Shinkansen too hard ice cream

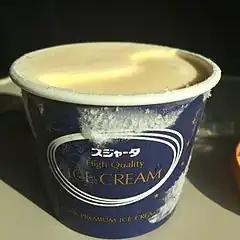
"Sujahta Super Premium Ice Cream" (2014 package), a.k.a. "Shinkansen too hard ice cream"

Sujahta Super Premium Ice Cream, colloquially known as Shinkansen too hard ice cream, is a type of ice cream sold mainly on Japanese shinkansen trains. The term first gained popularity on the internet, being used as a nickname on Twitter since about 2013. Since 2021, it has been adopted as the official sales name.